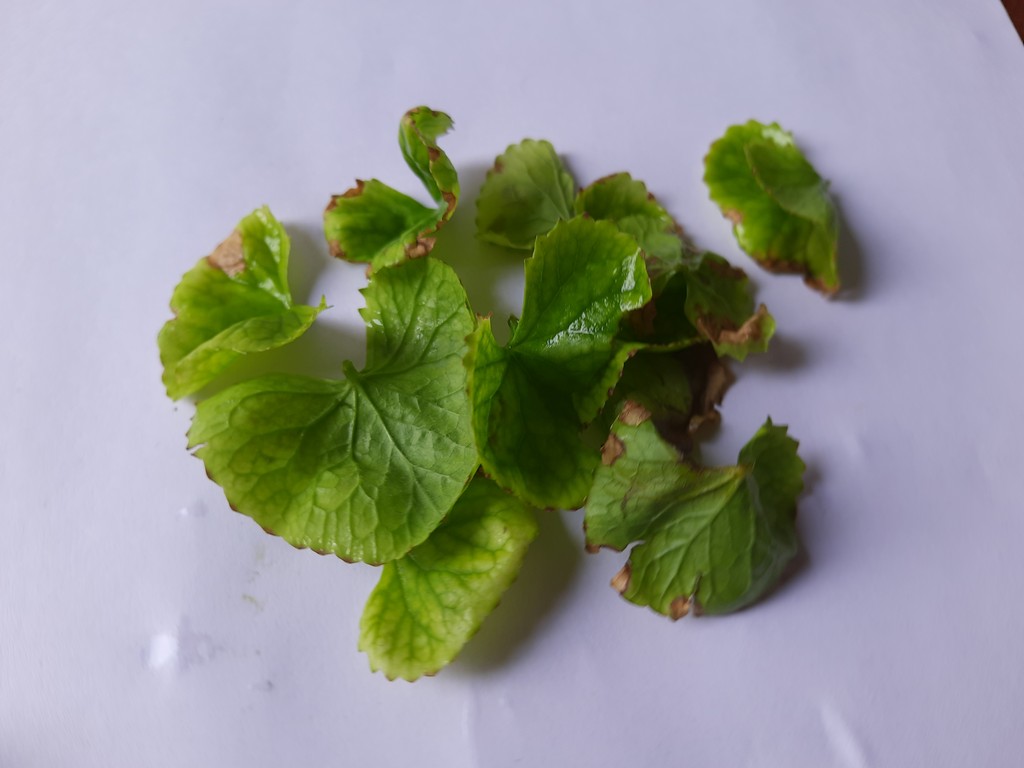
Label: Unhealthy